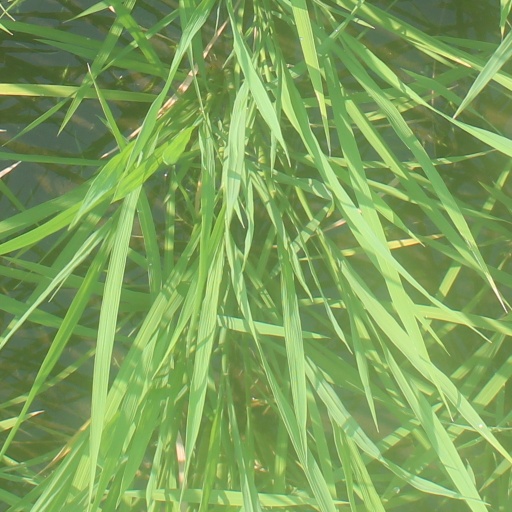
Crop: rice